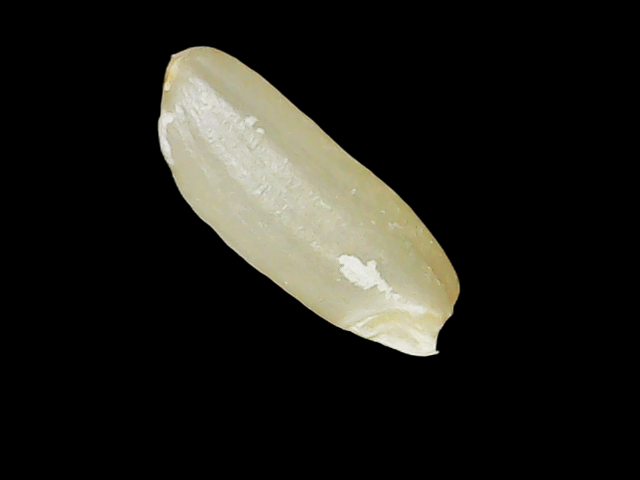
Rice variety: Binadhan12